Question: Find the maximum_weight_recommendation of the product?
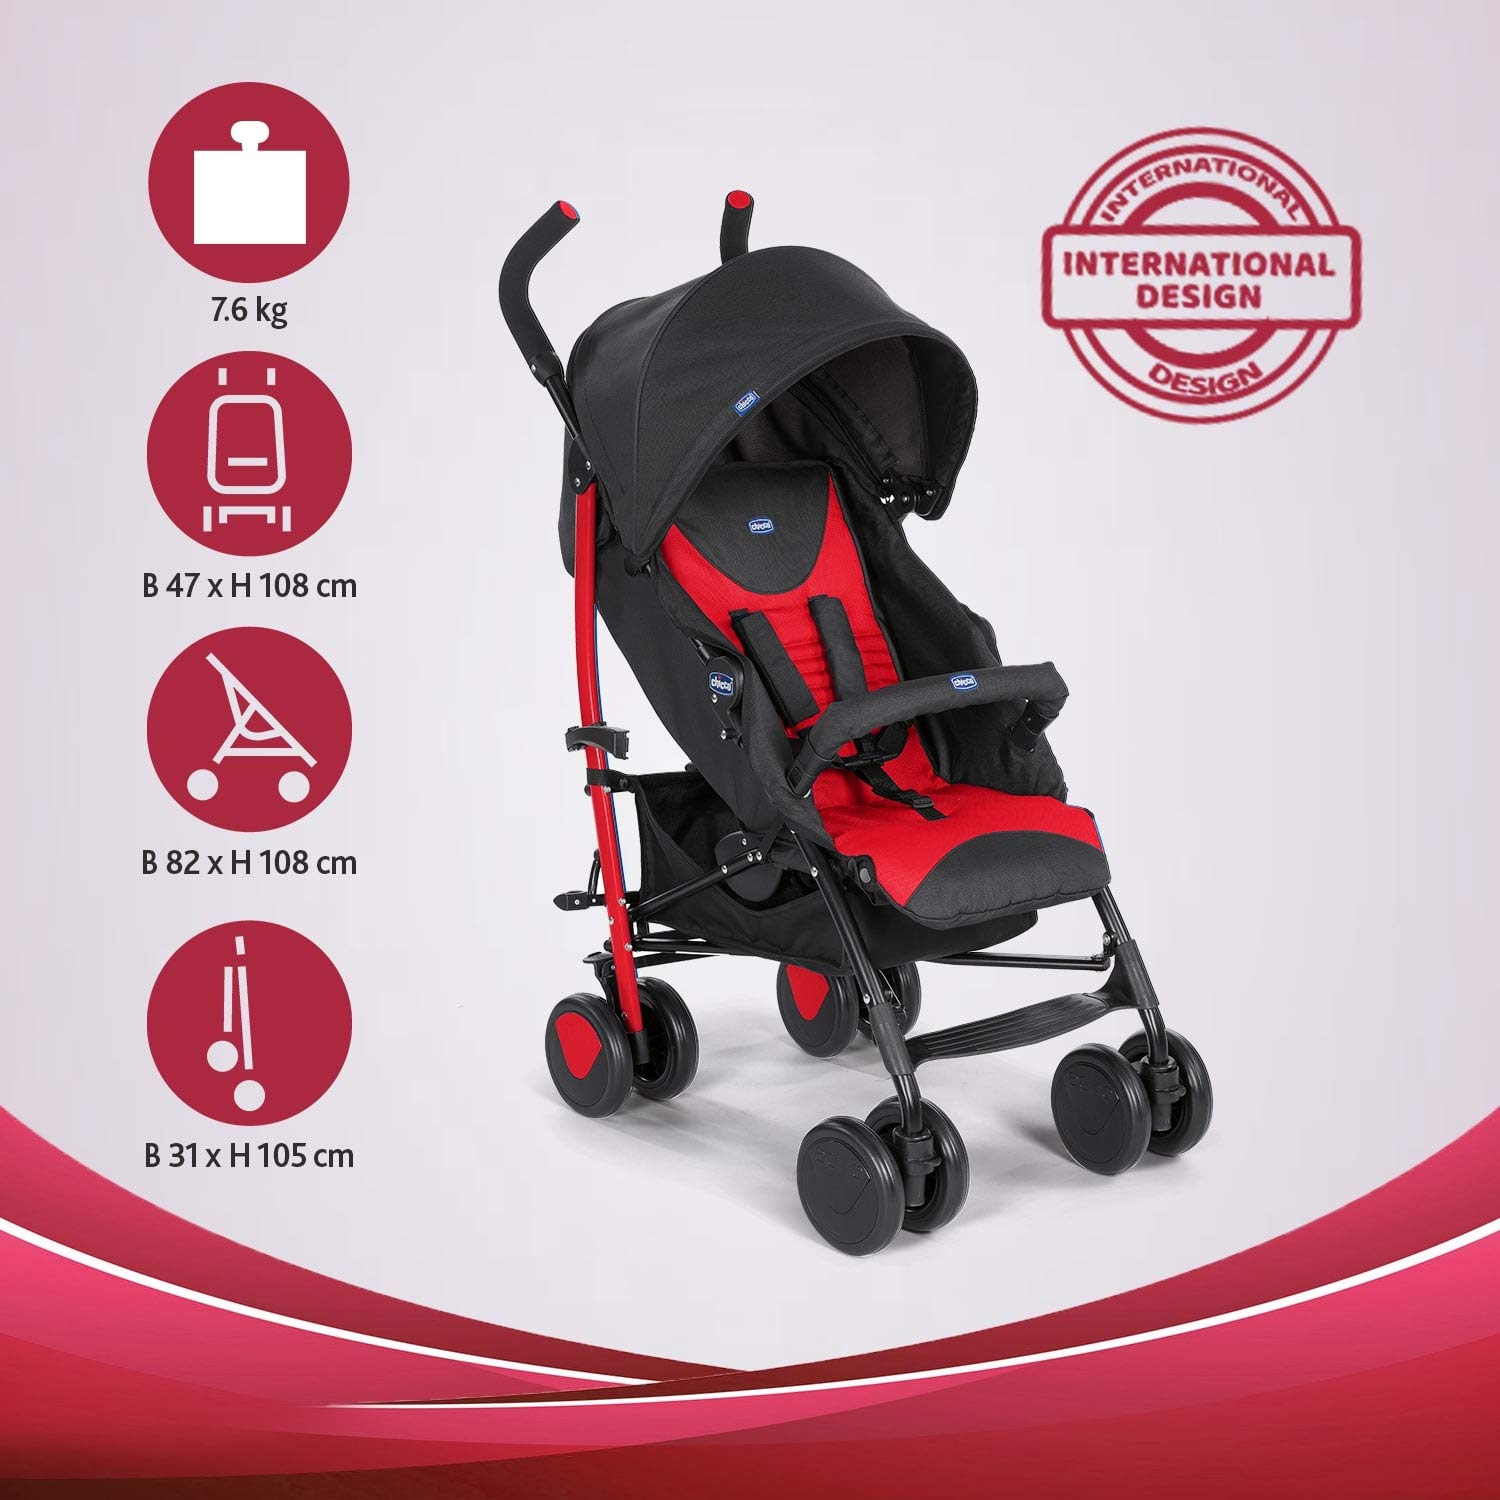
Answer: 7.6 kilogram